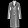
Label: Coat